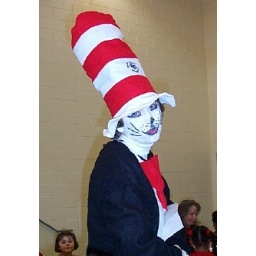
cat in the hat 1